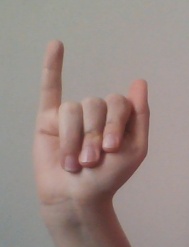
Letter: meem